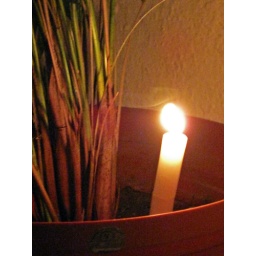
candle in a potted plant